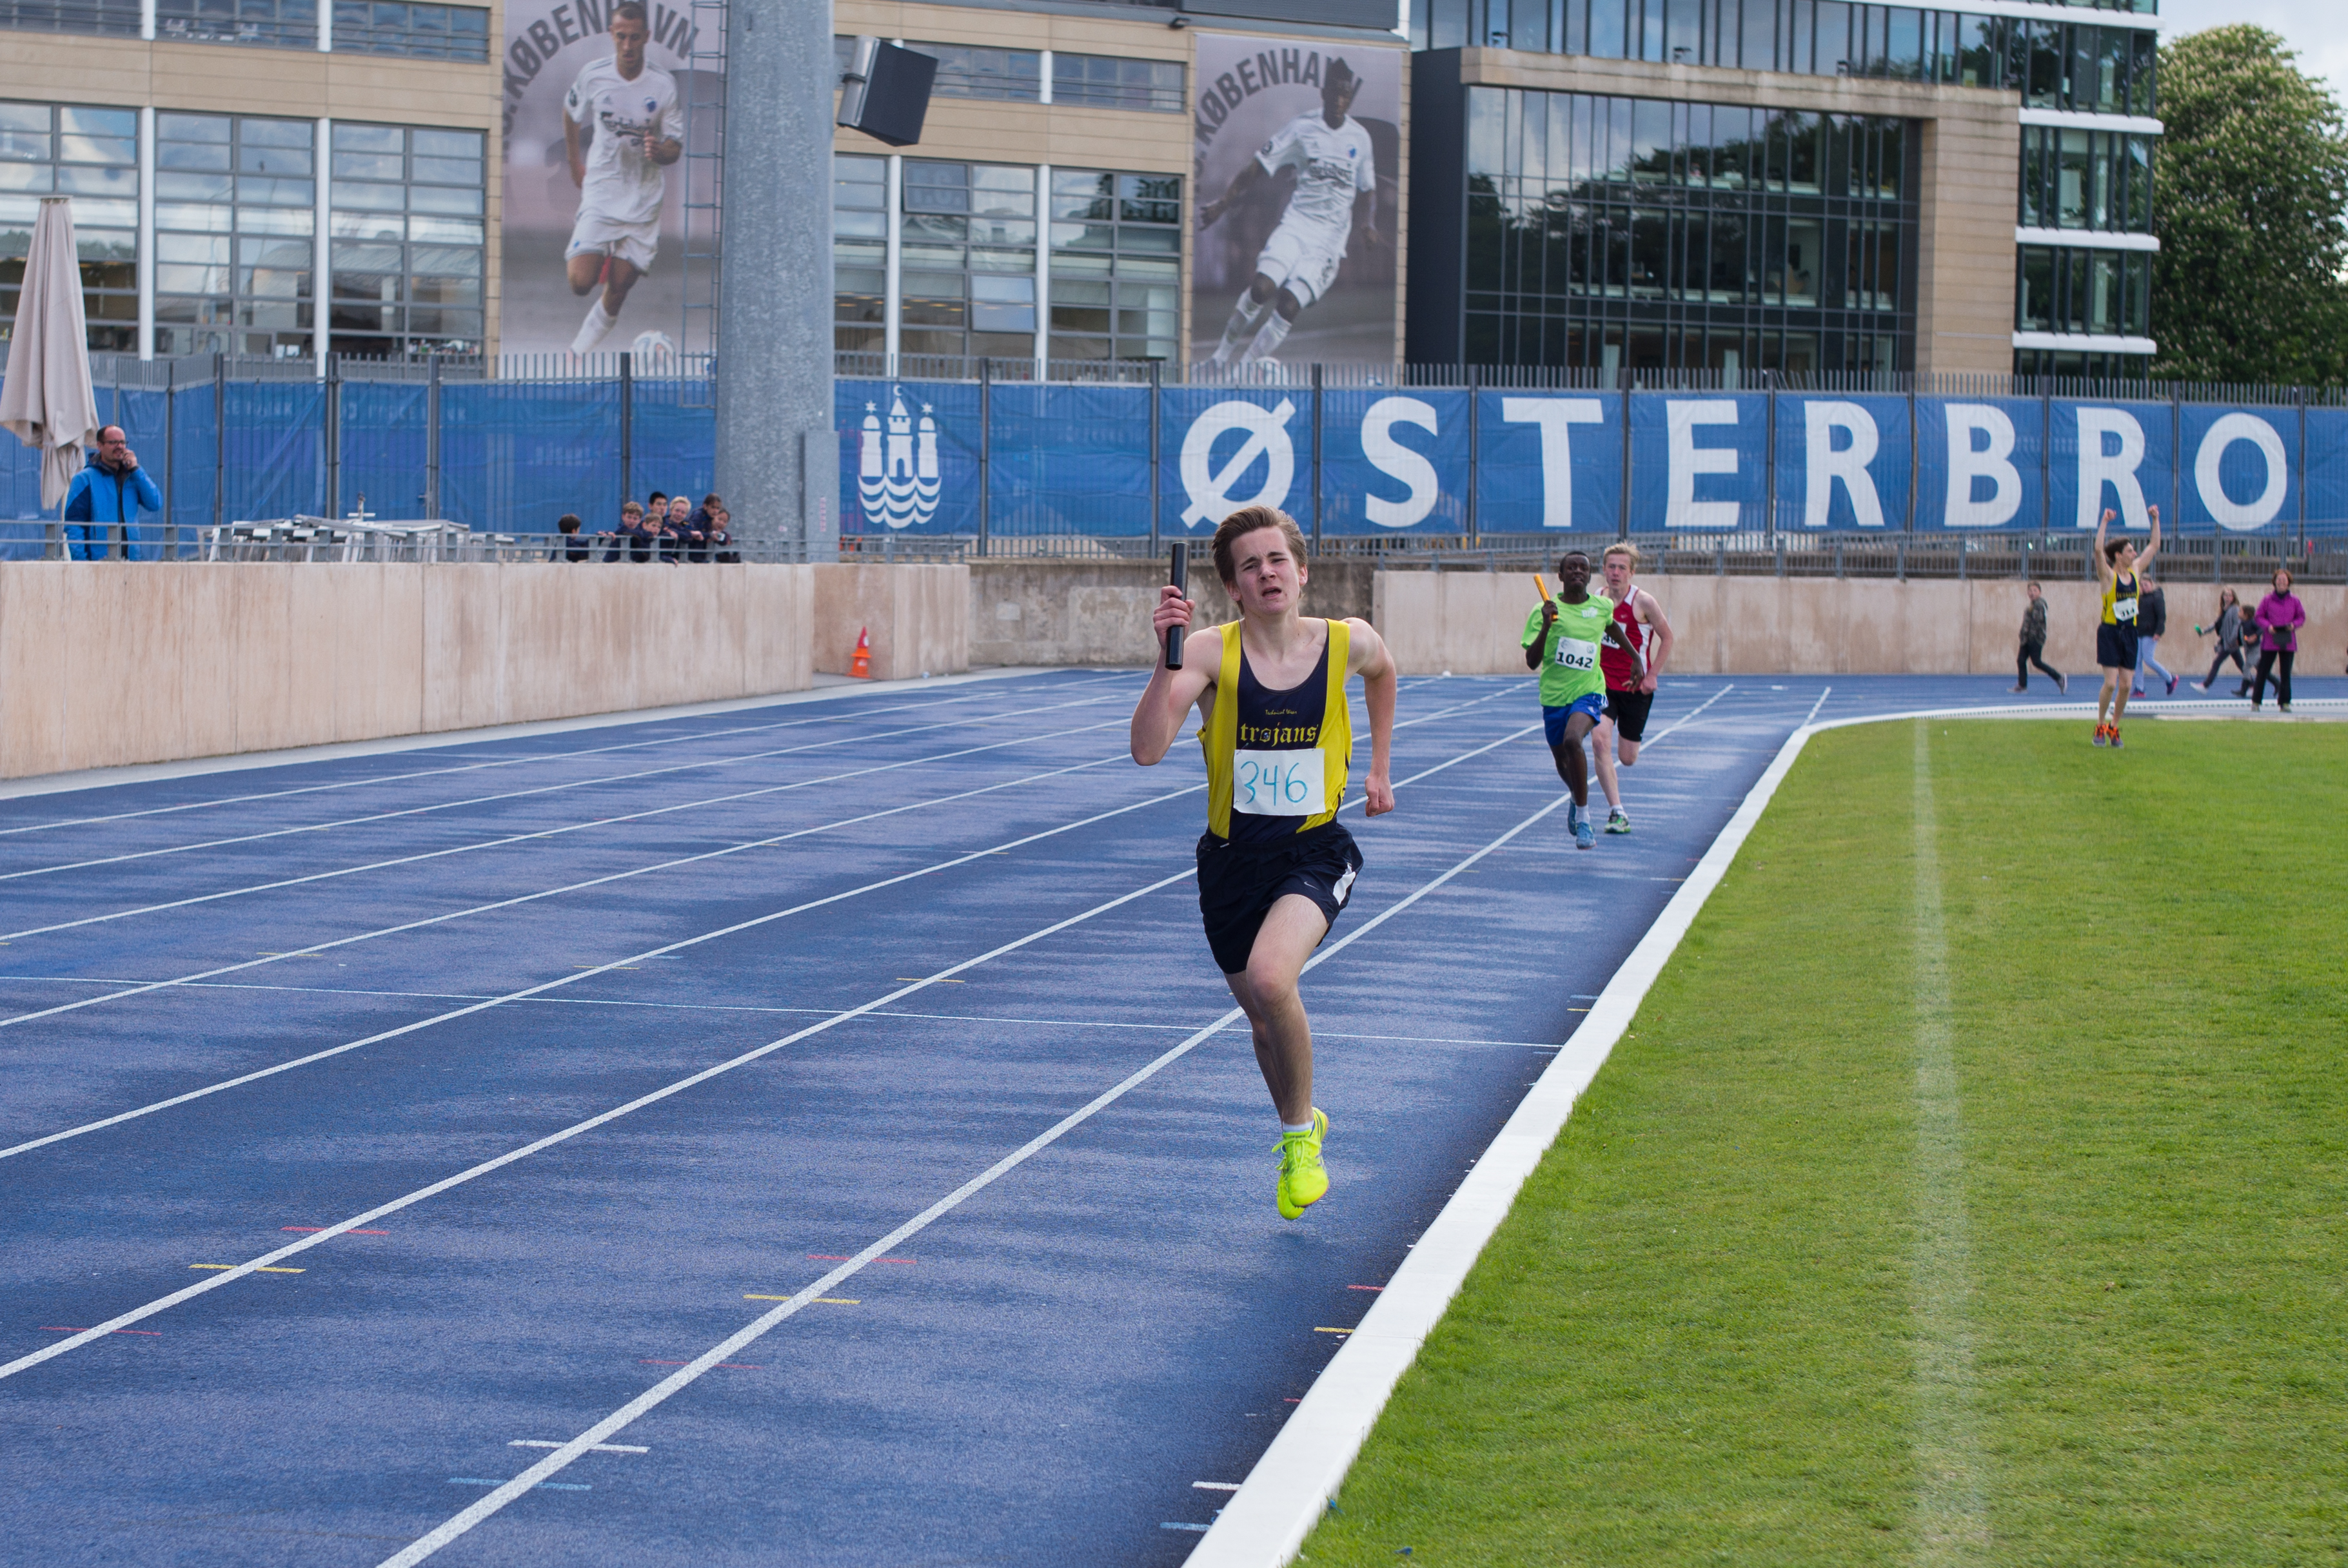
running, sports, endurance, athletics, sprint, sport venue, endurance sports, duathlon, middle distance running